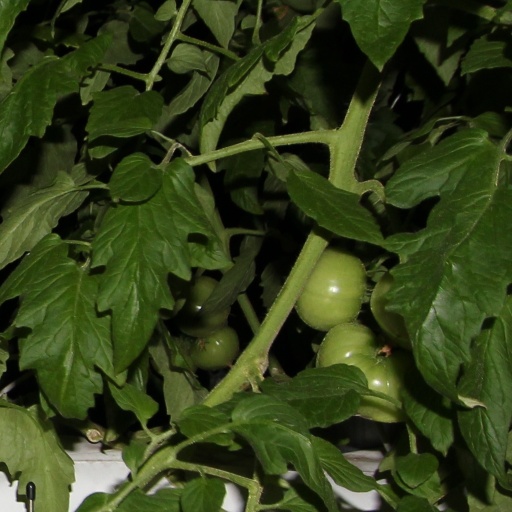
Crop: tomato